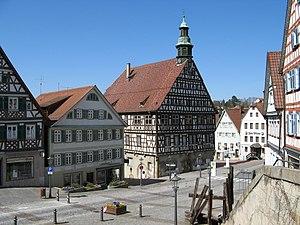
Backnang est une ville de République fédérale d'Allemagne située dans le land du Bade-Wurtemberg. Distante de 30 kilomètres au nord est de Stuttgart, sa population a grandement augmenté lors du XXᵉ siècle, passant de 7 650 habitants en 1900 à 34 990 habitants en 2013. En 2017 Backnang a fêté ses 950 ans. En effet la mairie a retrouvé un document antérieur.